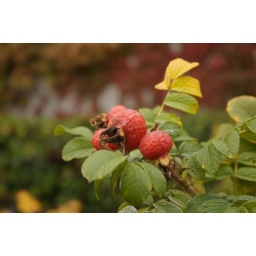
Bright red rose hips in Redmond Washington.